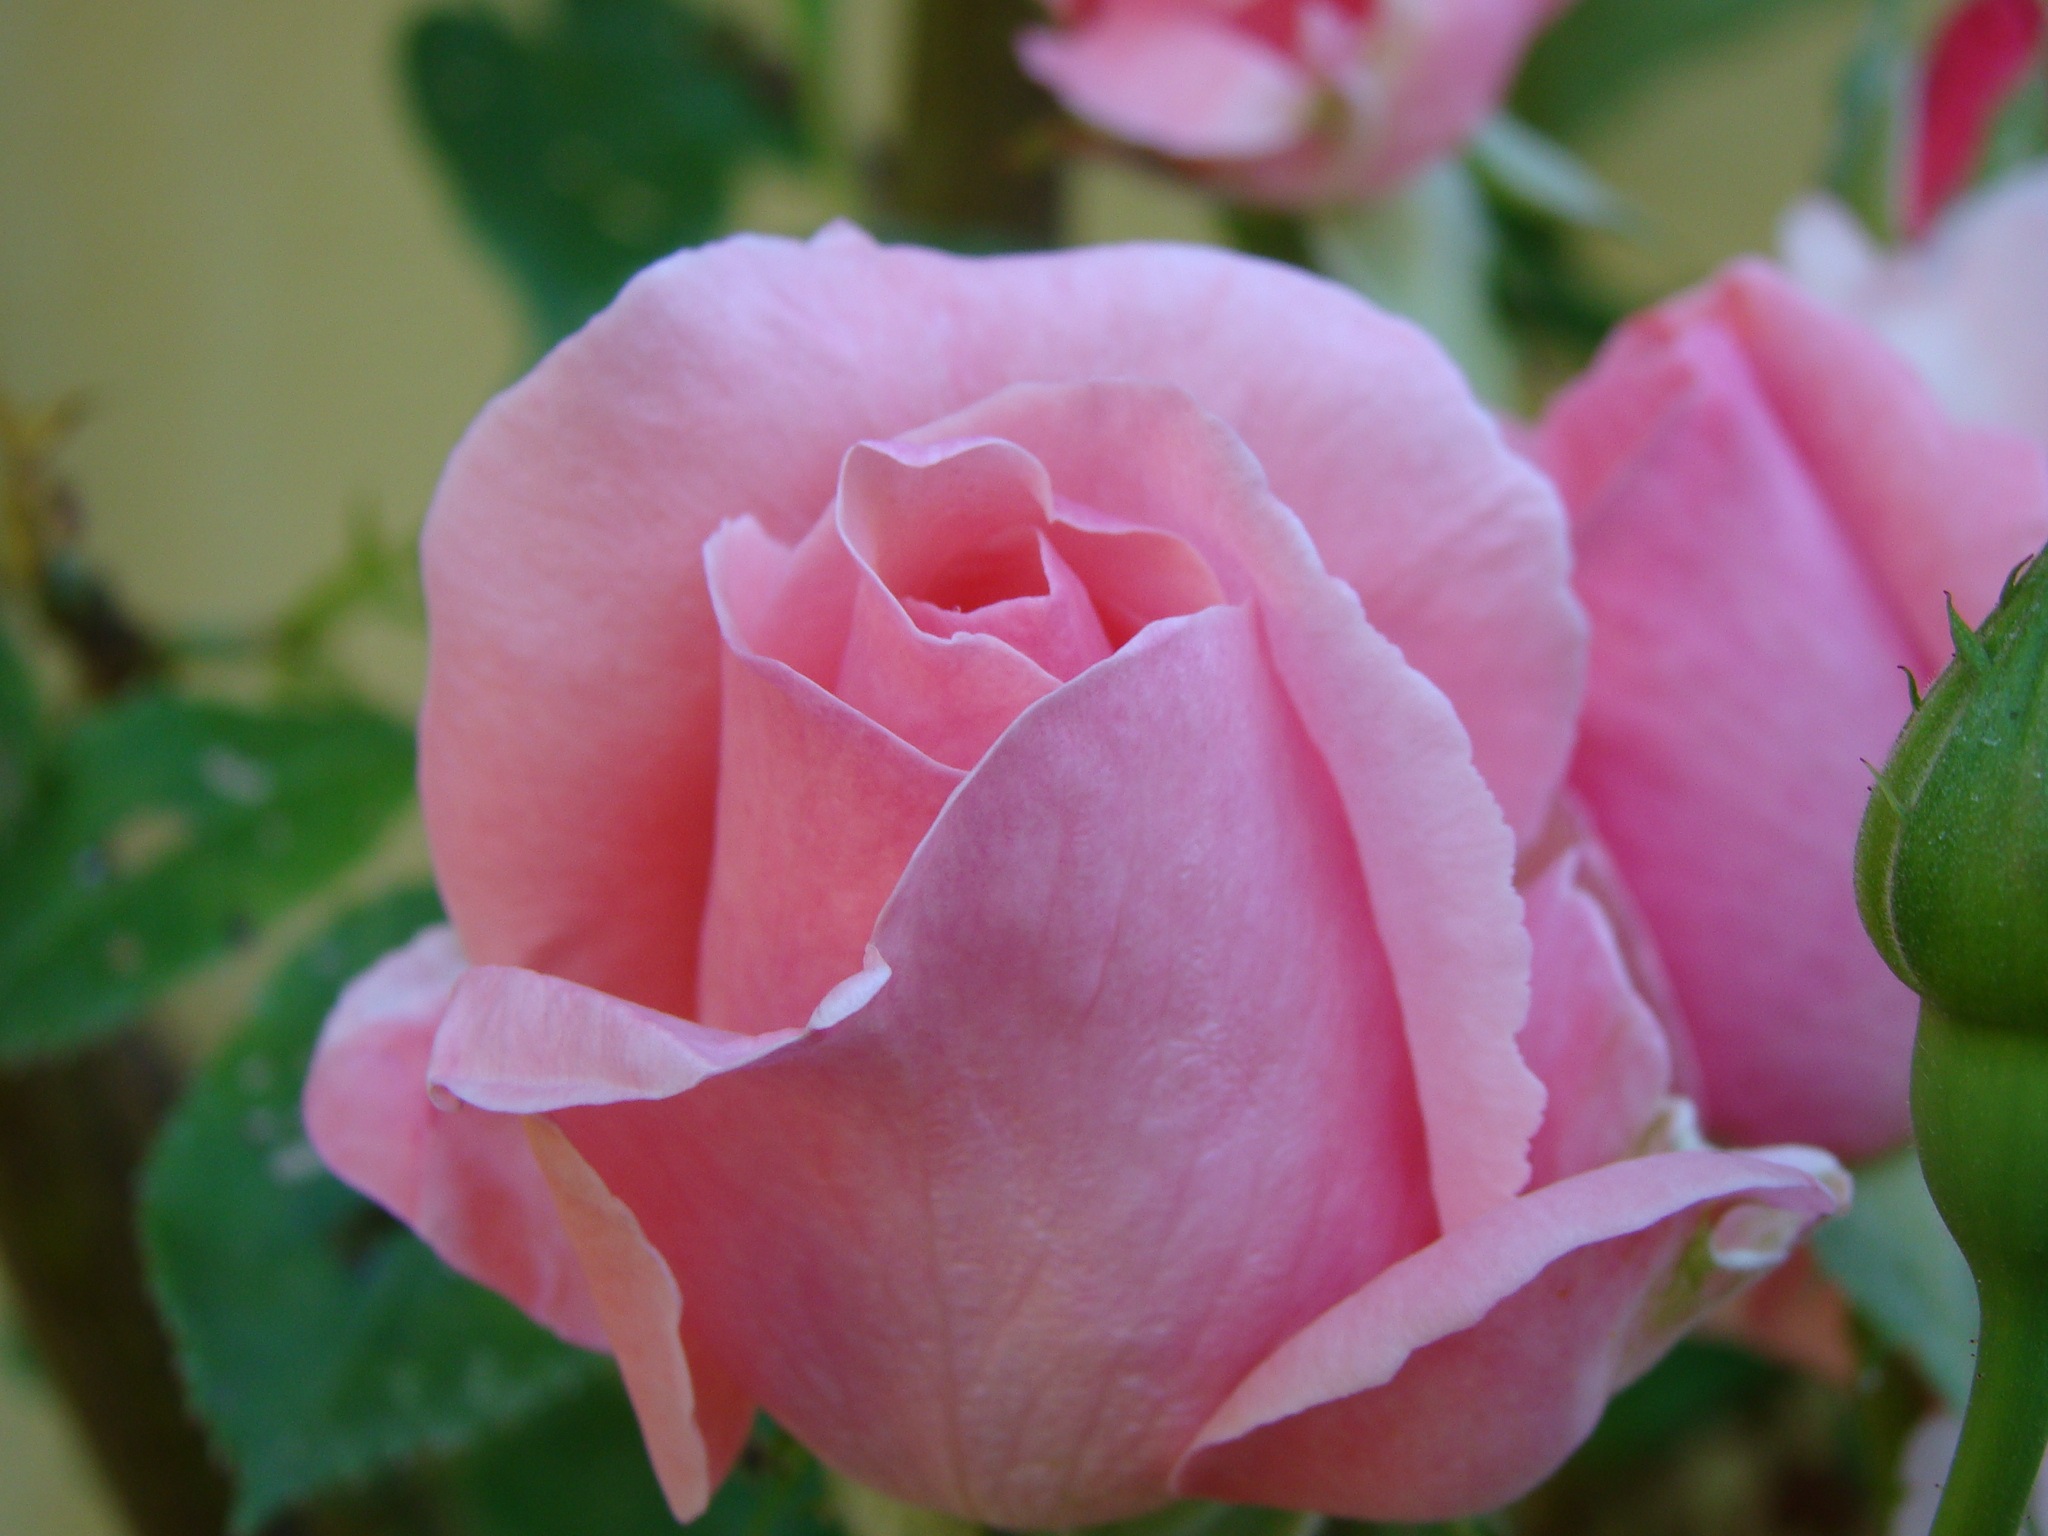
nature, plant, flower, petal, floral, rose, macro, romantic, pink, flora, floribunda, macro photography, flowering plant, garden roses, rose family, land plant, rosa centifolia